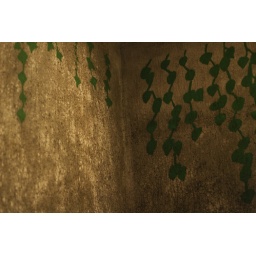
A home for boys in the Gentilly neighborhood, abandoned since Hurricane Katrina devastated it in 2005. New Orleans, LA